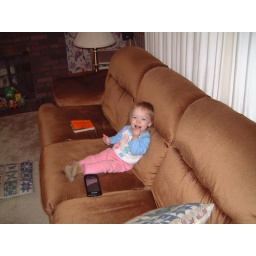
Kylee sitting on couch watching TV in pink pants looking at camera fav